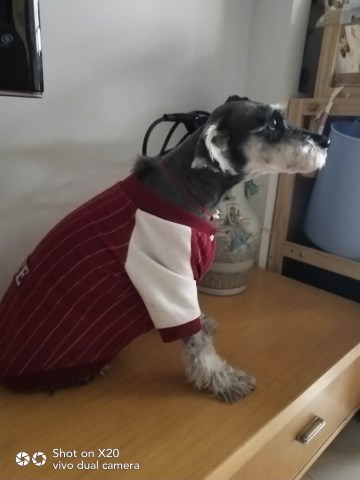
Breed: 2342-n000102-miniature_schnauzer